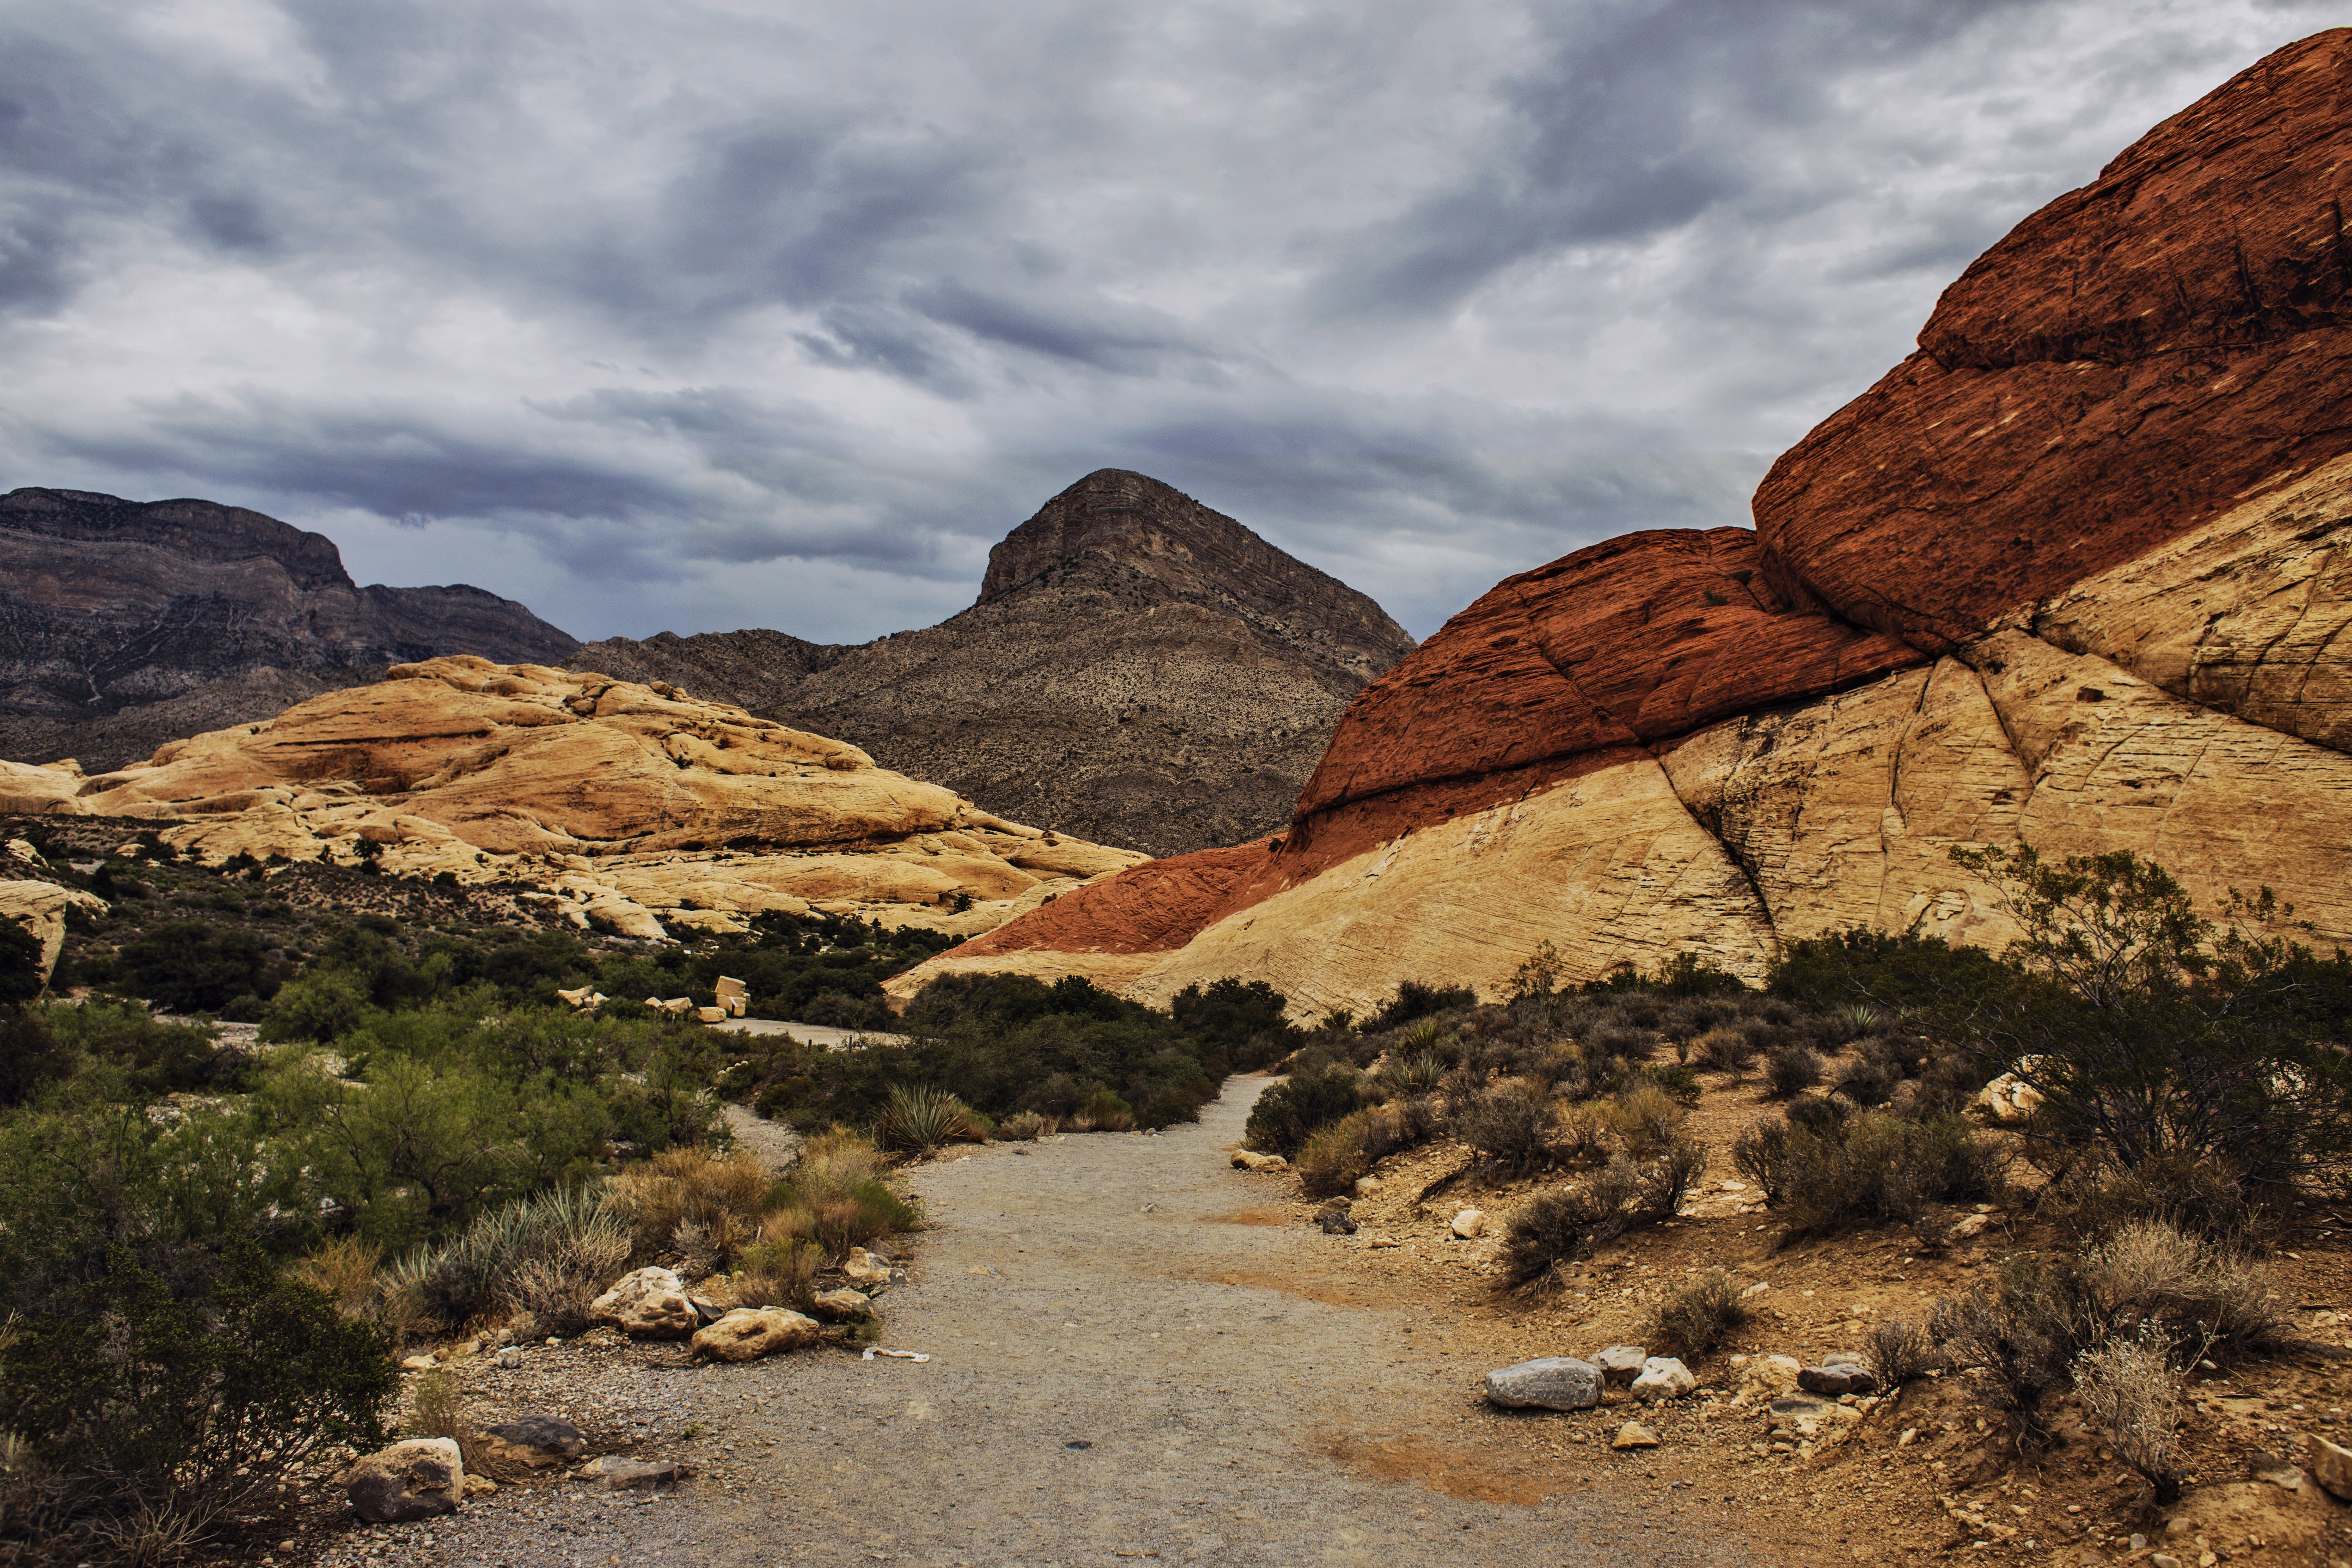
landscape, nature, rock, wilderness, mountain, hill, arid, desert, valley, dry, scenic, rock formation, rocky, canyon, outdoors, geology, badlands, plateau, loch, wadi, landform, geographical feature, mountainous landforms